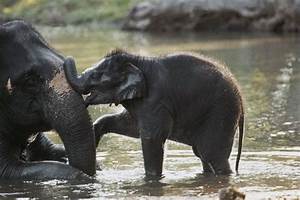
Label: elefante